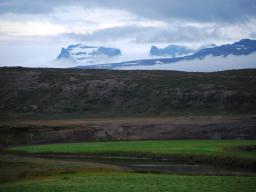
Label: Background_without_leaves